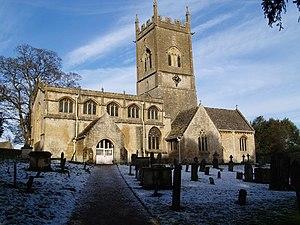
Withington est un village et une paroisse civile du Gloucestershire, en Angleterre. Il est situé dans la vallée de la Coln, à une dizaine de kilomètres au sud-est de la ville de Cheltenham. Administrativement, il relève du district de Cotswold. Au recensement de 2011, il comptait 532 habitants.